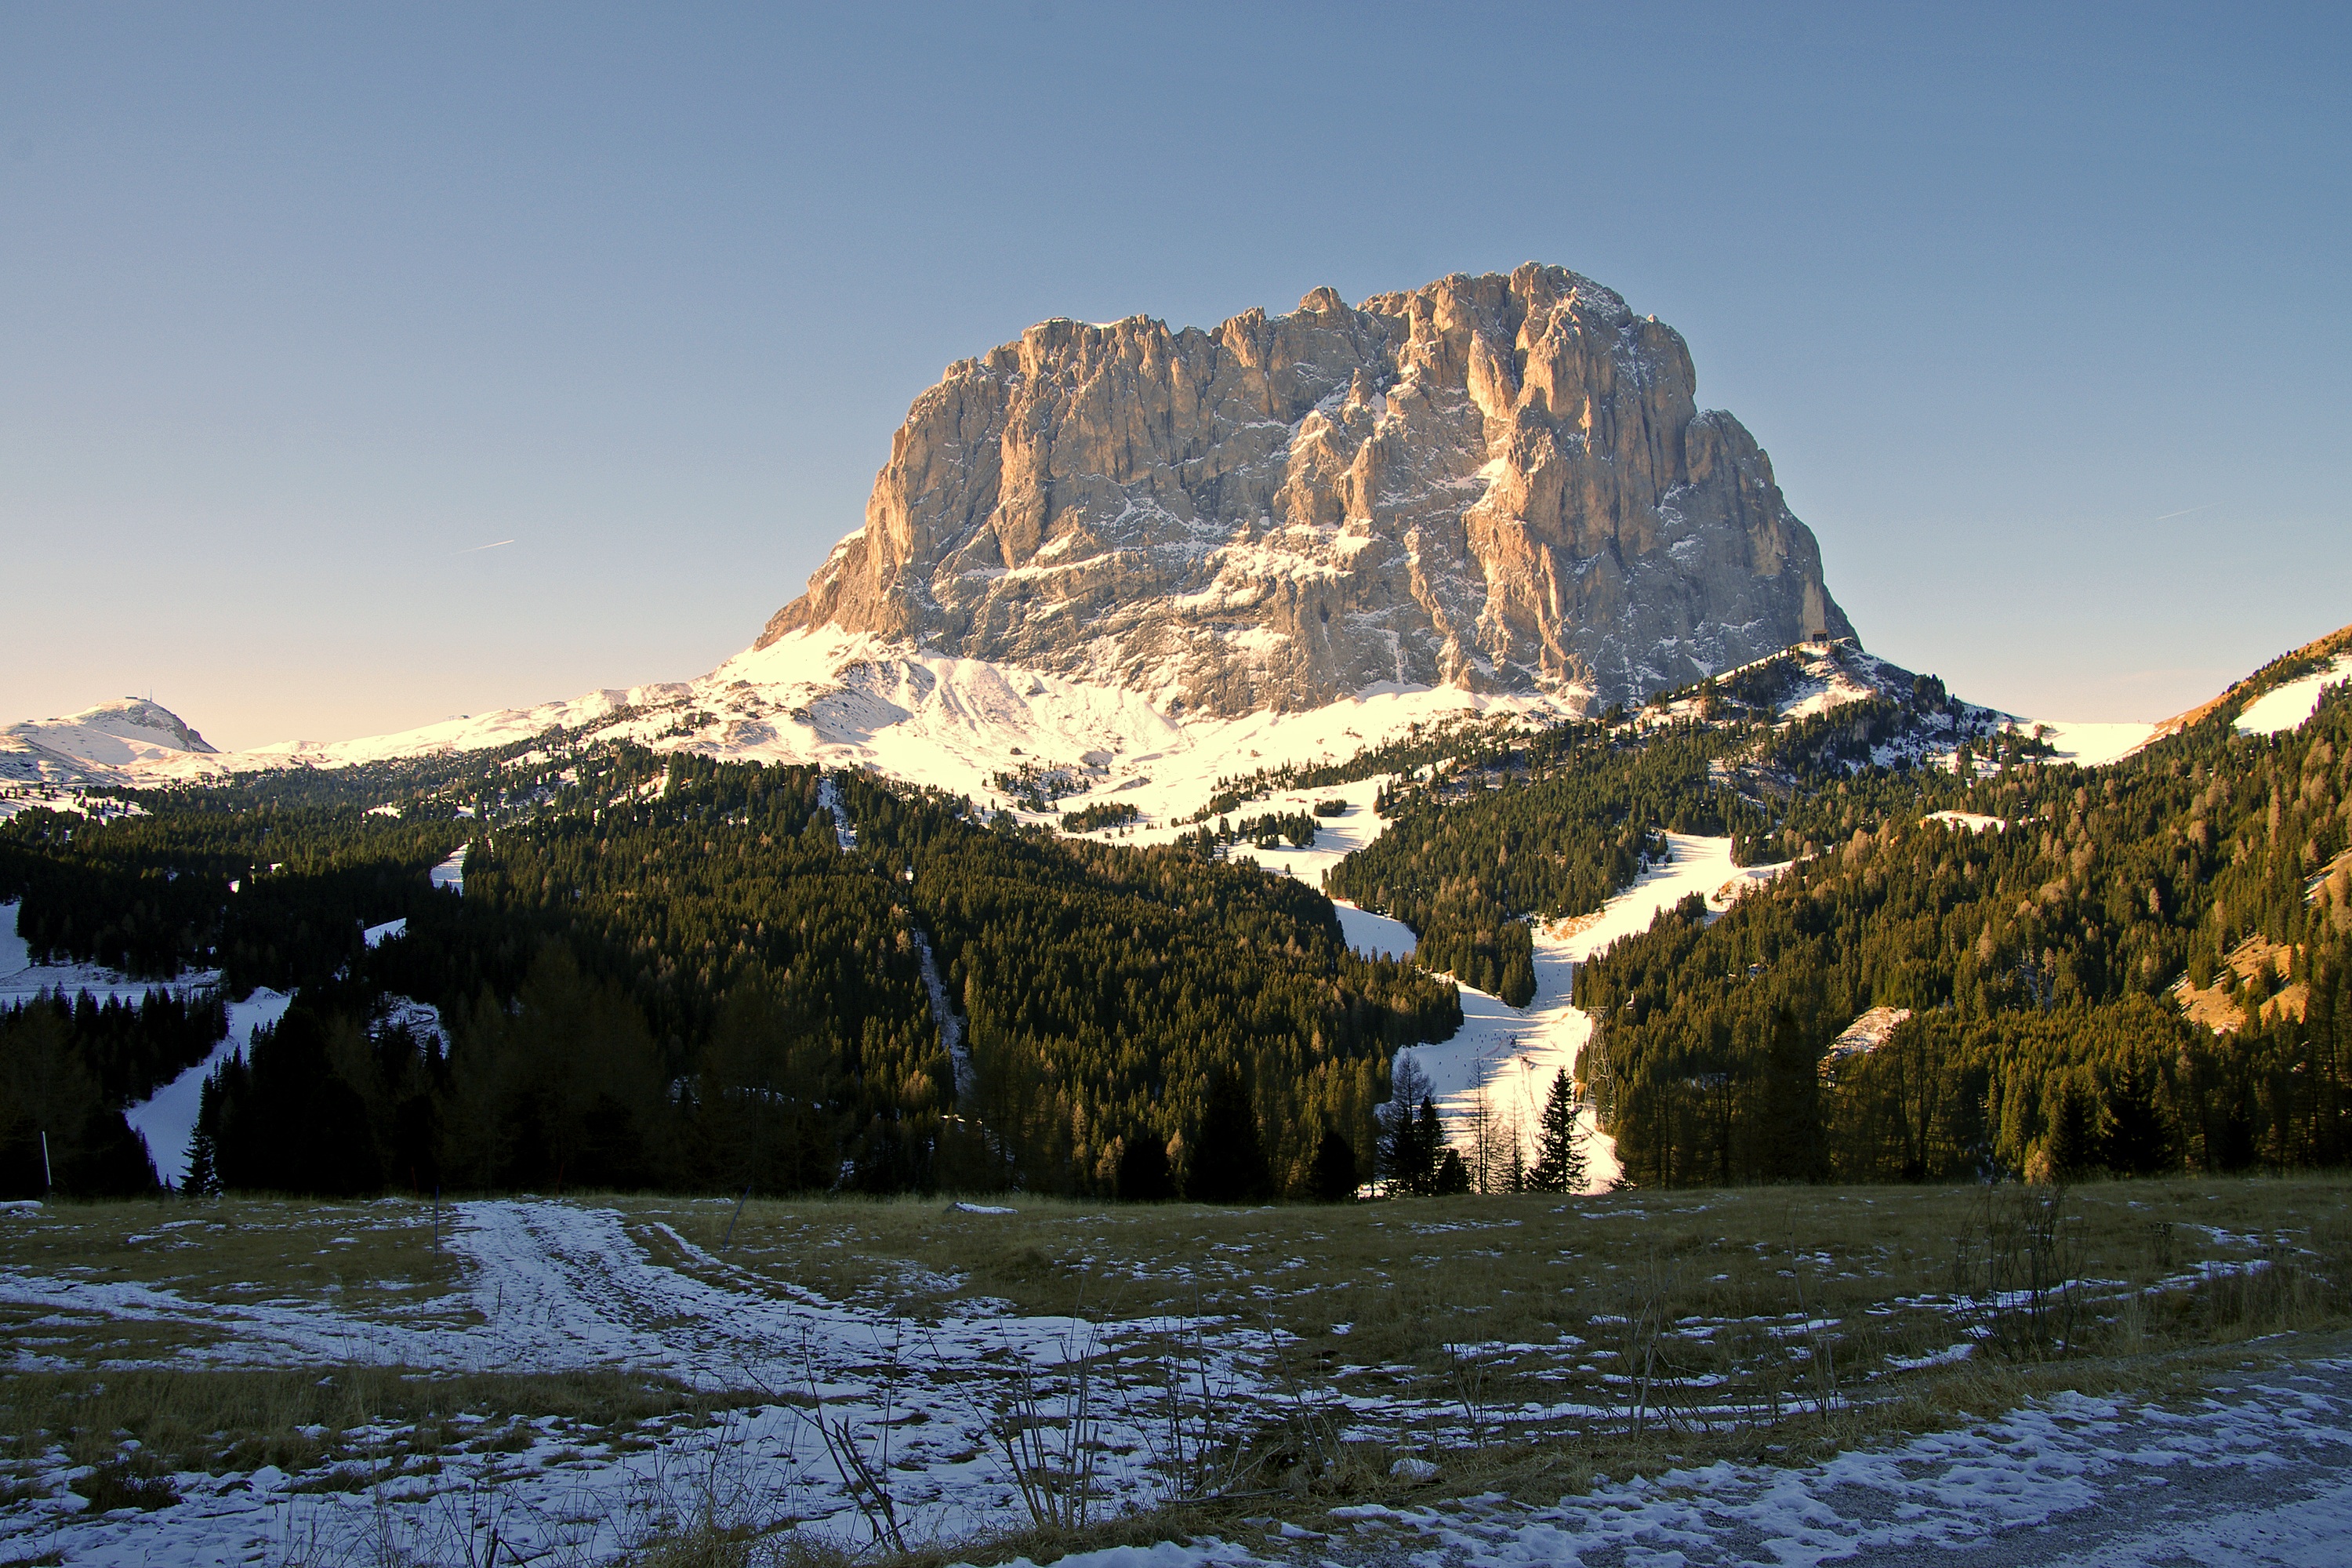
landscape, nature, rock, wilderness, mountain, snow, winter, hiking, lake, adventure, river, valley, mountain range, reflection, italy, terrain, national park, season, winter landscape, south, alps, plateau, dolomites, landform, val gardena, sassolungo, step gardena, trentino alto adige, geographical feature, mountainous landforms